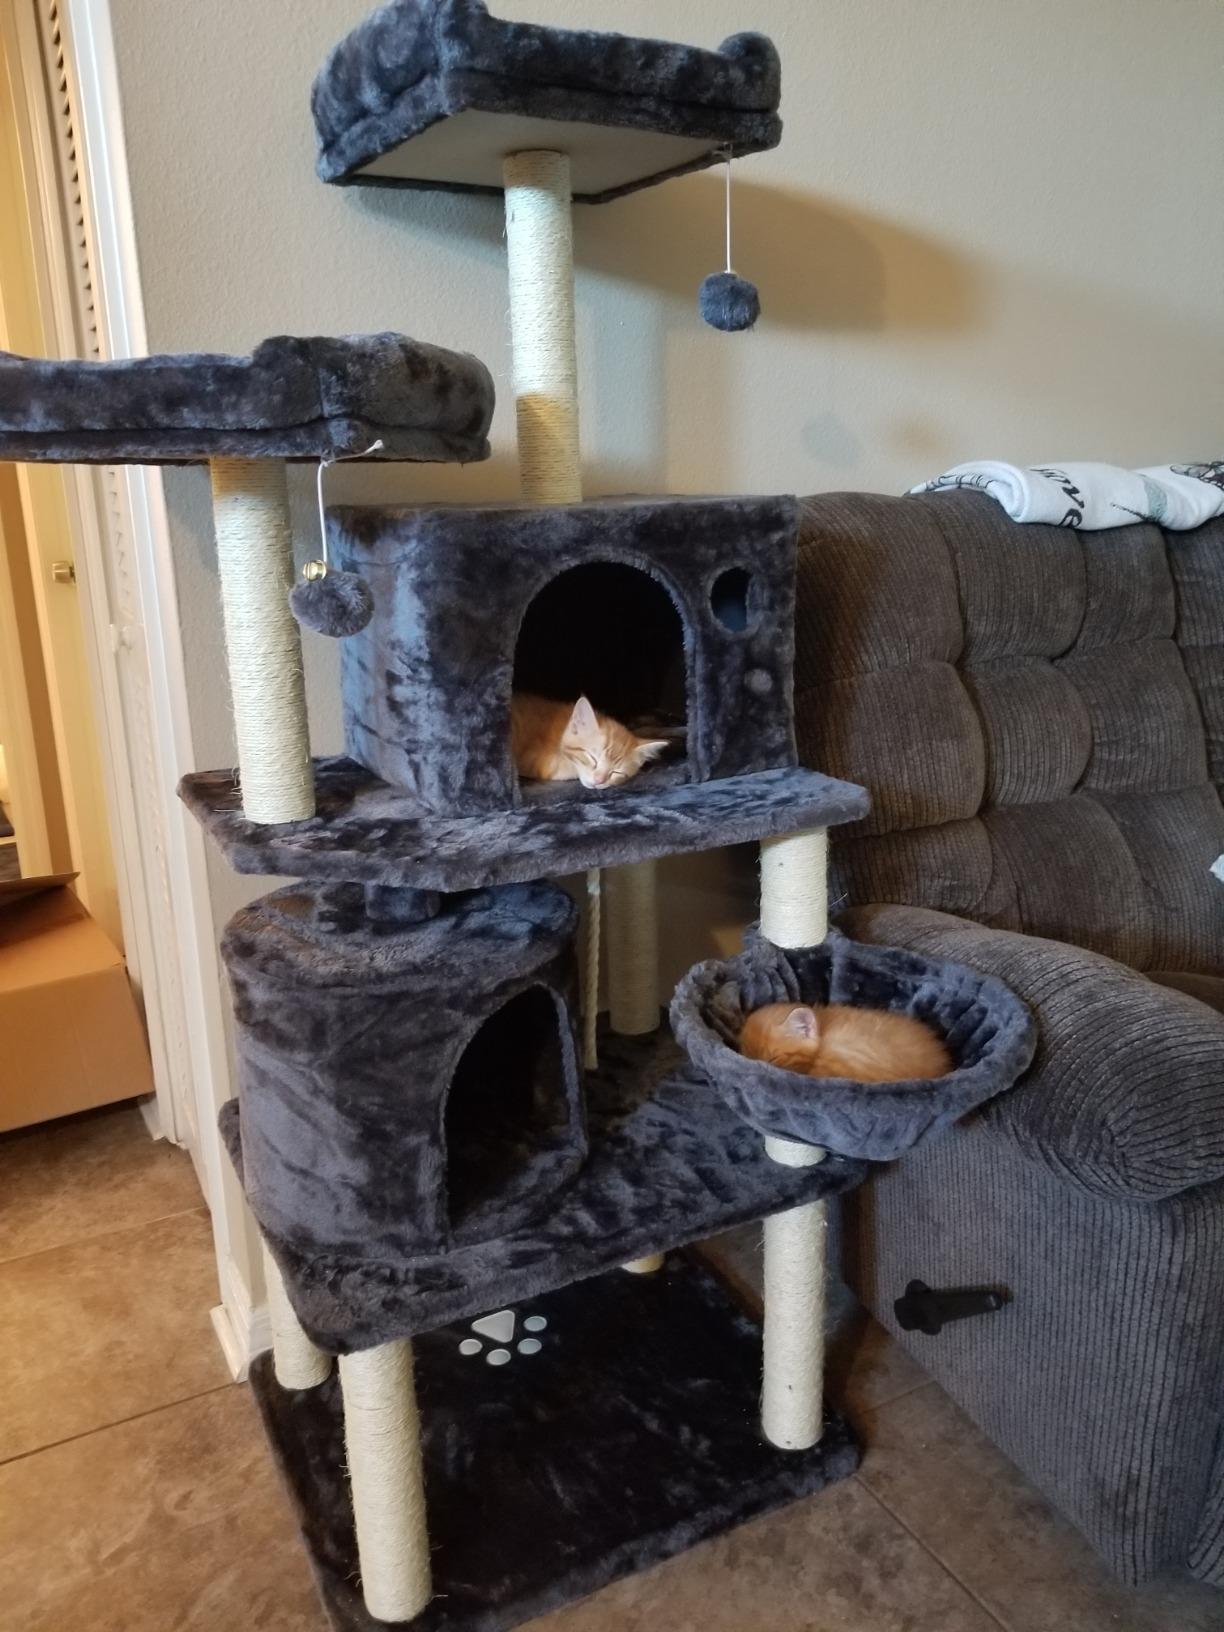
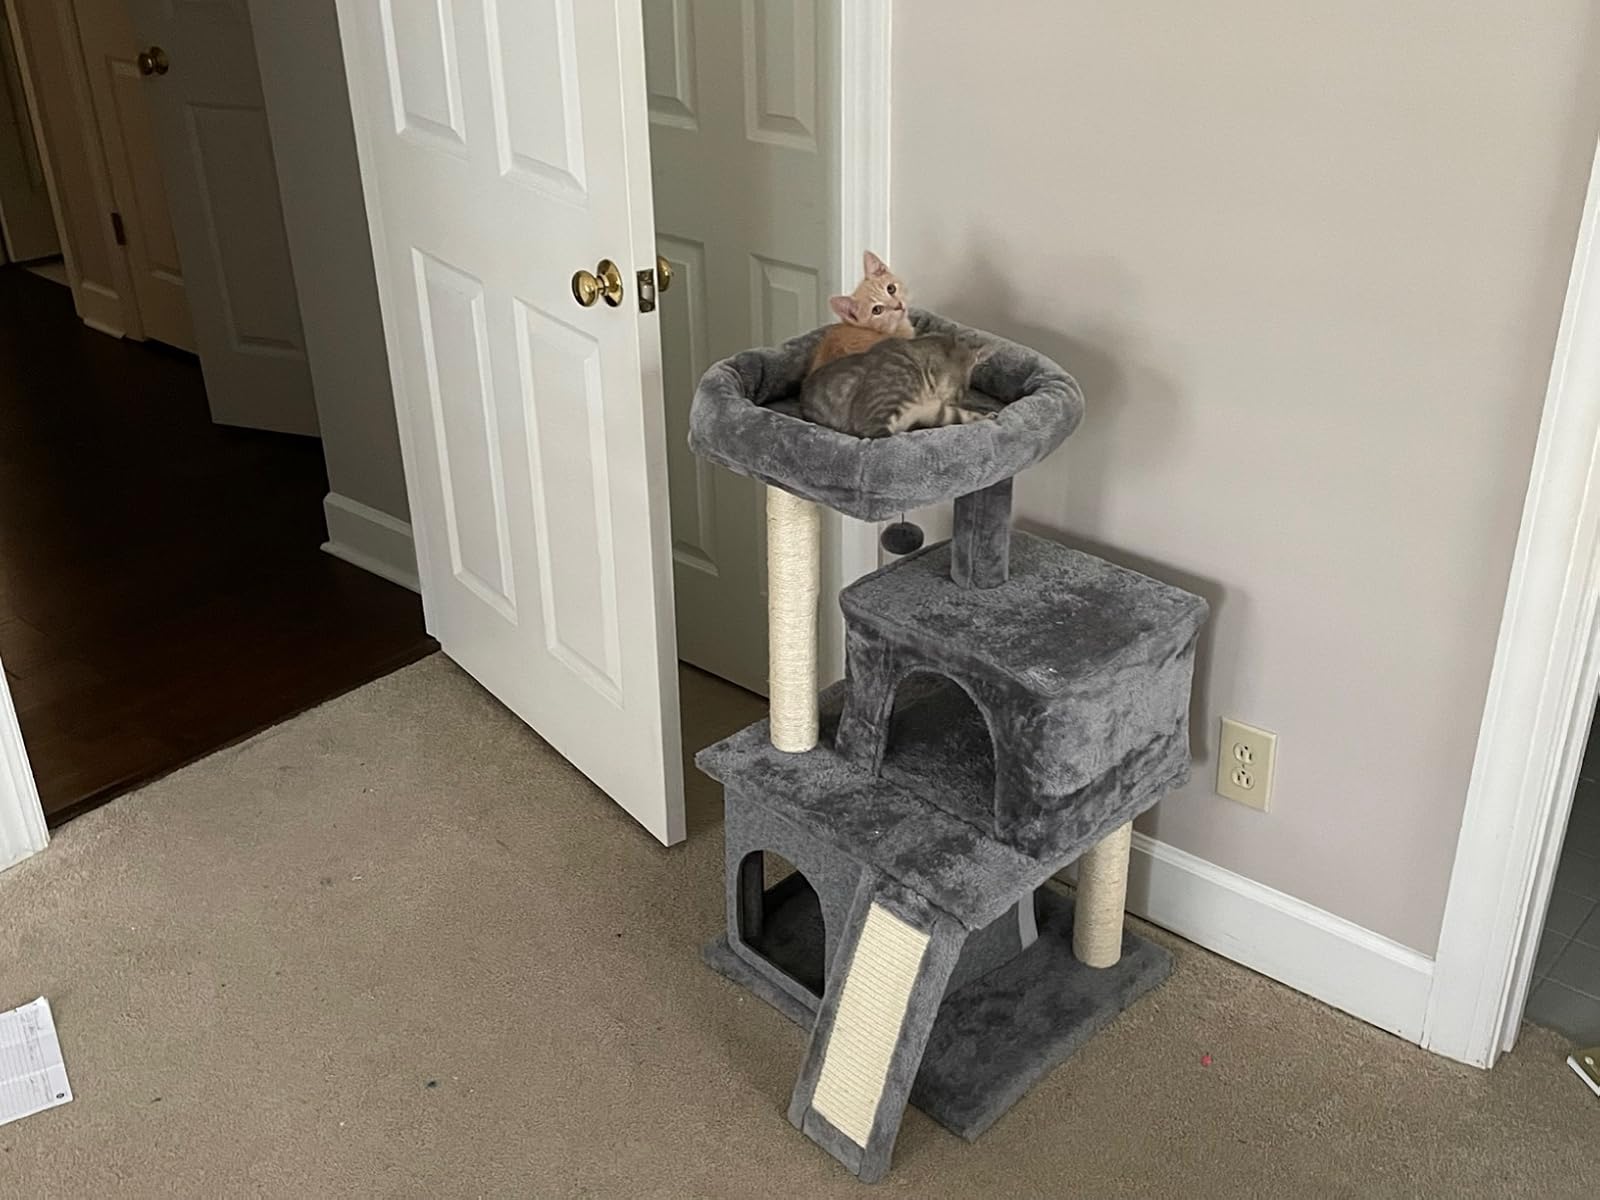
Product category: items_cat tree
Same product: no